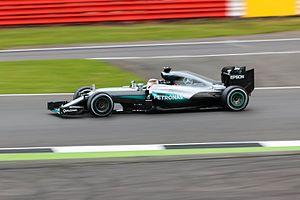
Le Grand Prix automobile de Grande-Bretagne 2016, disputé le 10 juillet 2016 sur le circuit de Silverstone, est la 945ᵉ épreuve du championnat du monde de Formule 1 courue depuis 1950, à l'endroit où s'était disputée aussi la première d'entre-elles. Il s'agit de la soixante-septième édition du Grand Prix de Grande-Bretagne comptant pour le championnat du monde de Formule 1, la cinquantième disputée sur le circuit de Silverstone, et la dixième manche du championnat 2016.
Le championnat du monde de Formule 1 2016, 67ᵉ édition du championnat du monde de Formule 1, débute le 20 mars 2016 à Melbourne en Australie, s'achève le 27 novembre 2016 à Abou Dabi aux Émirats arabes unis et comporte vingt-et-un Grands Prix. Il marque notamment les débuts de l'écurie américaine, Haas F1 Team et le retour de Renault en tant que constructeur, après le rachat de Lotus. Le Grand Prix d'Europe, absent depuis 2012, fait son retour au calendrier le 19 juin 2016 sur le circuit urbain de Bakou, tout comme le Grand Prix d'Allemagne qui n'avait pas été couru en 2015. À deux semaines du premier Grand Prix à Melbourne, un nouveau format « éliminatoire » pour les qualifications est adopté, puis abandonné au bout de deux Grand Prix en faveur d'un retour à la formule utilisée jusqu'en 2015. Le calendrier 2016 est le plus chargé du championnat du monde de Formule 1 depuis sa création en 1950 avec vingt-et-une courses au programme.